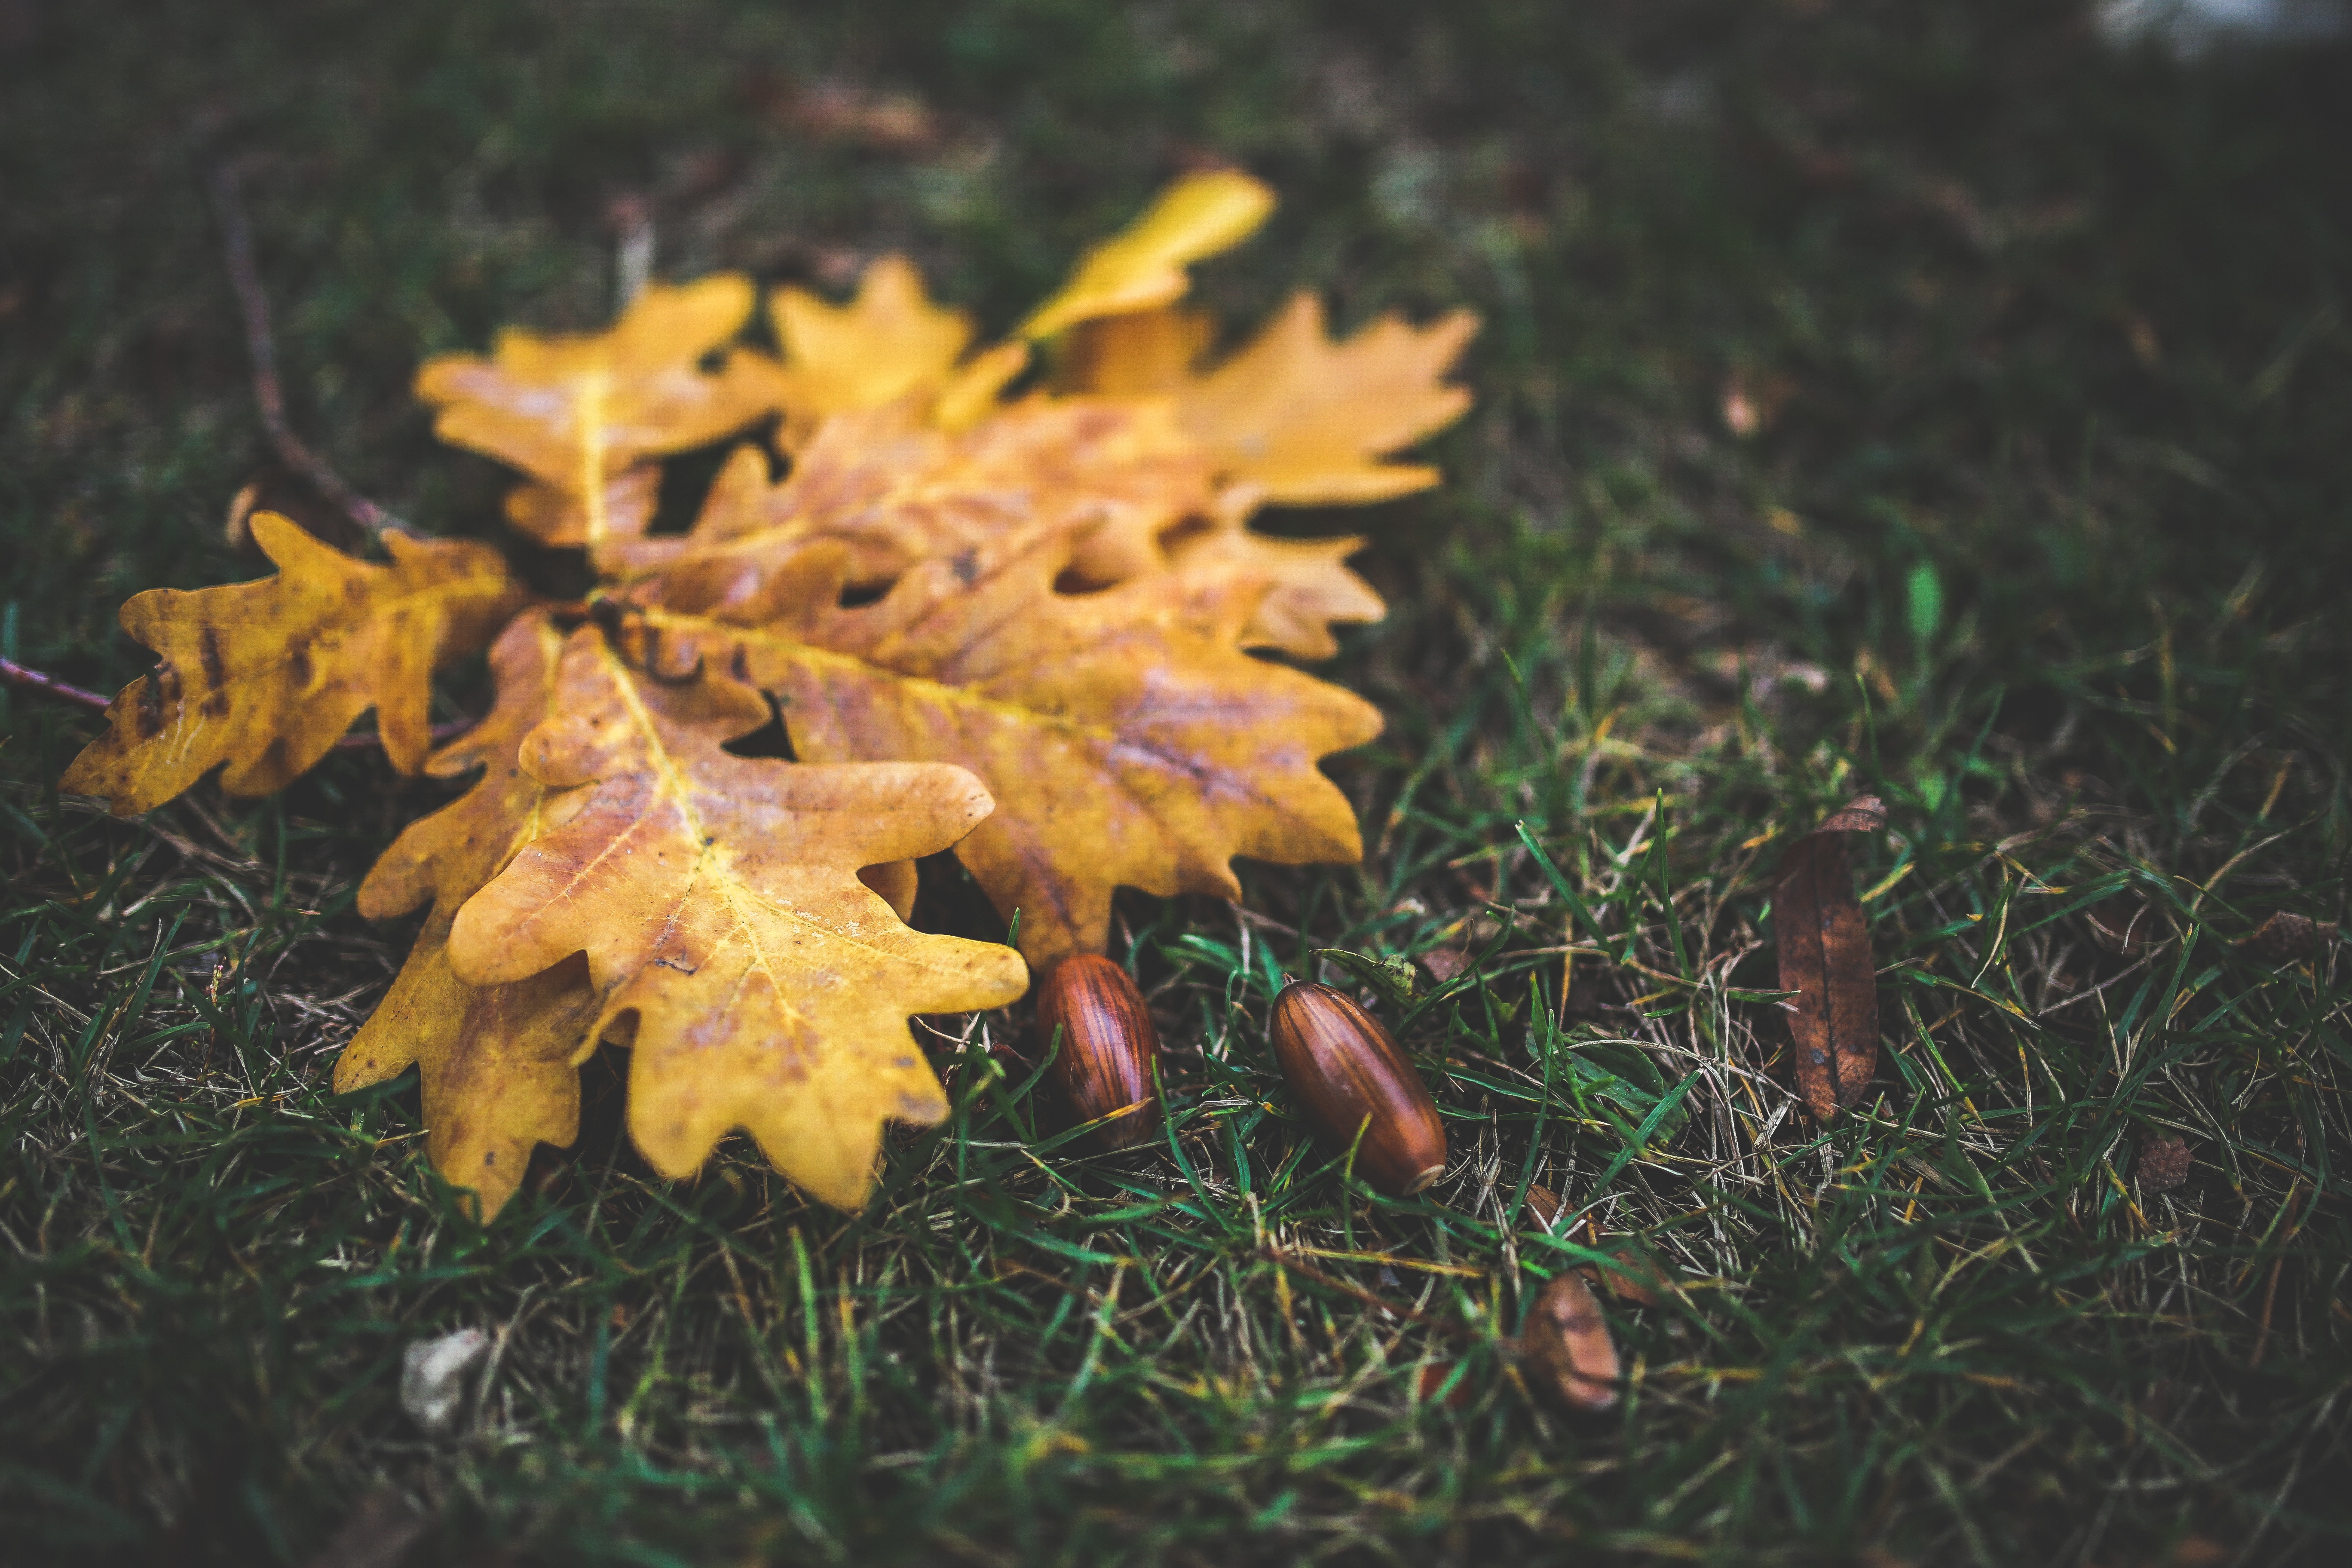
tree, nature, grass, branch, plant, leaf, fall, flower, autumn, botany, yellow, flora, season, maple tree, acorn, maple leaf, leaves, shrub, oak, macro photography, flowering plant, woody plant, land plant